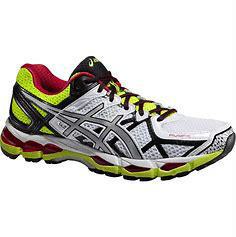
Brand: Asics
Model: Gel Kayano 26